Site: brandenburg
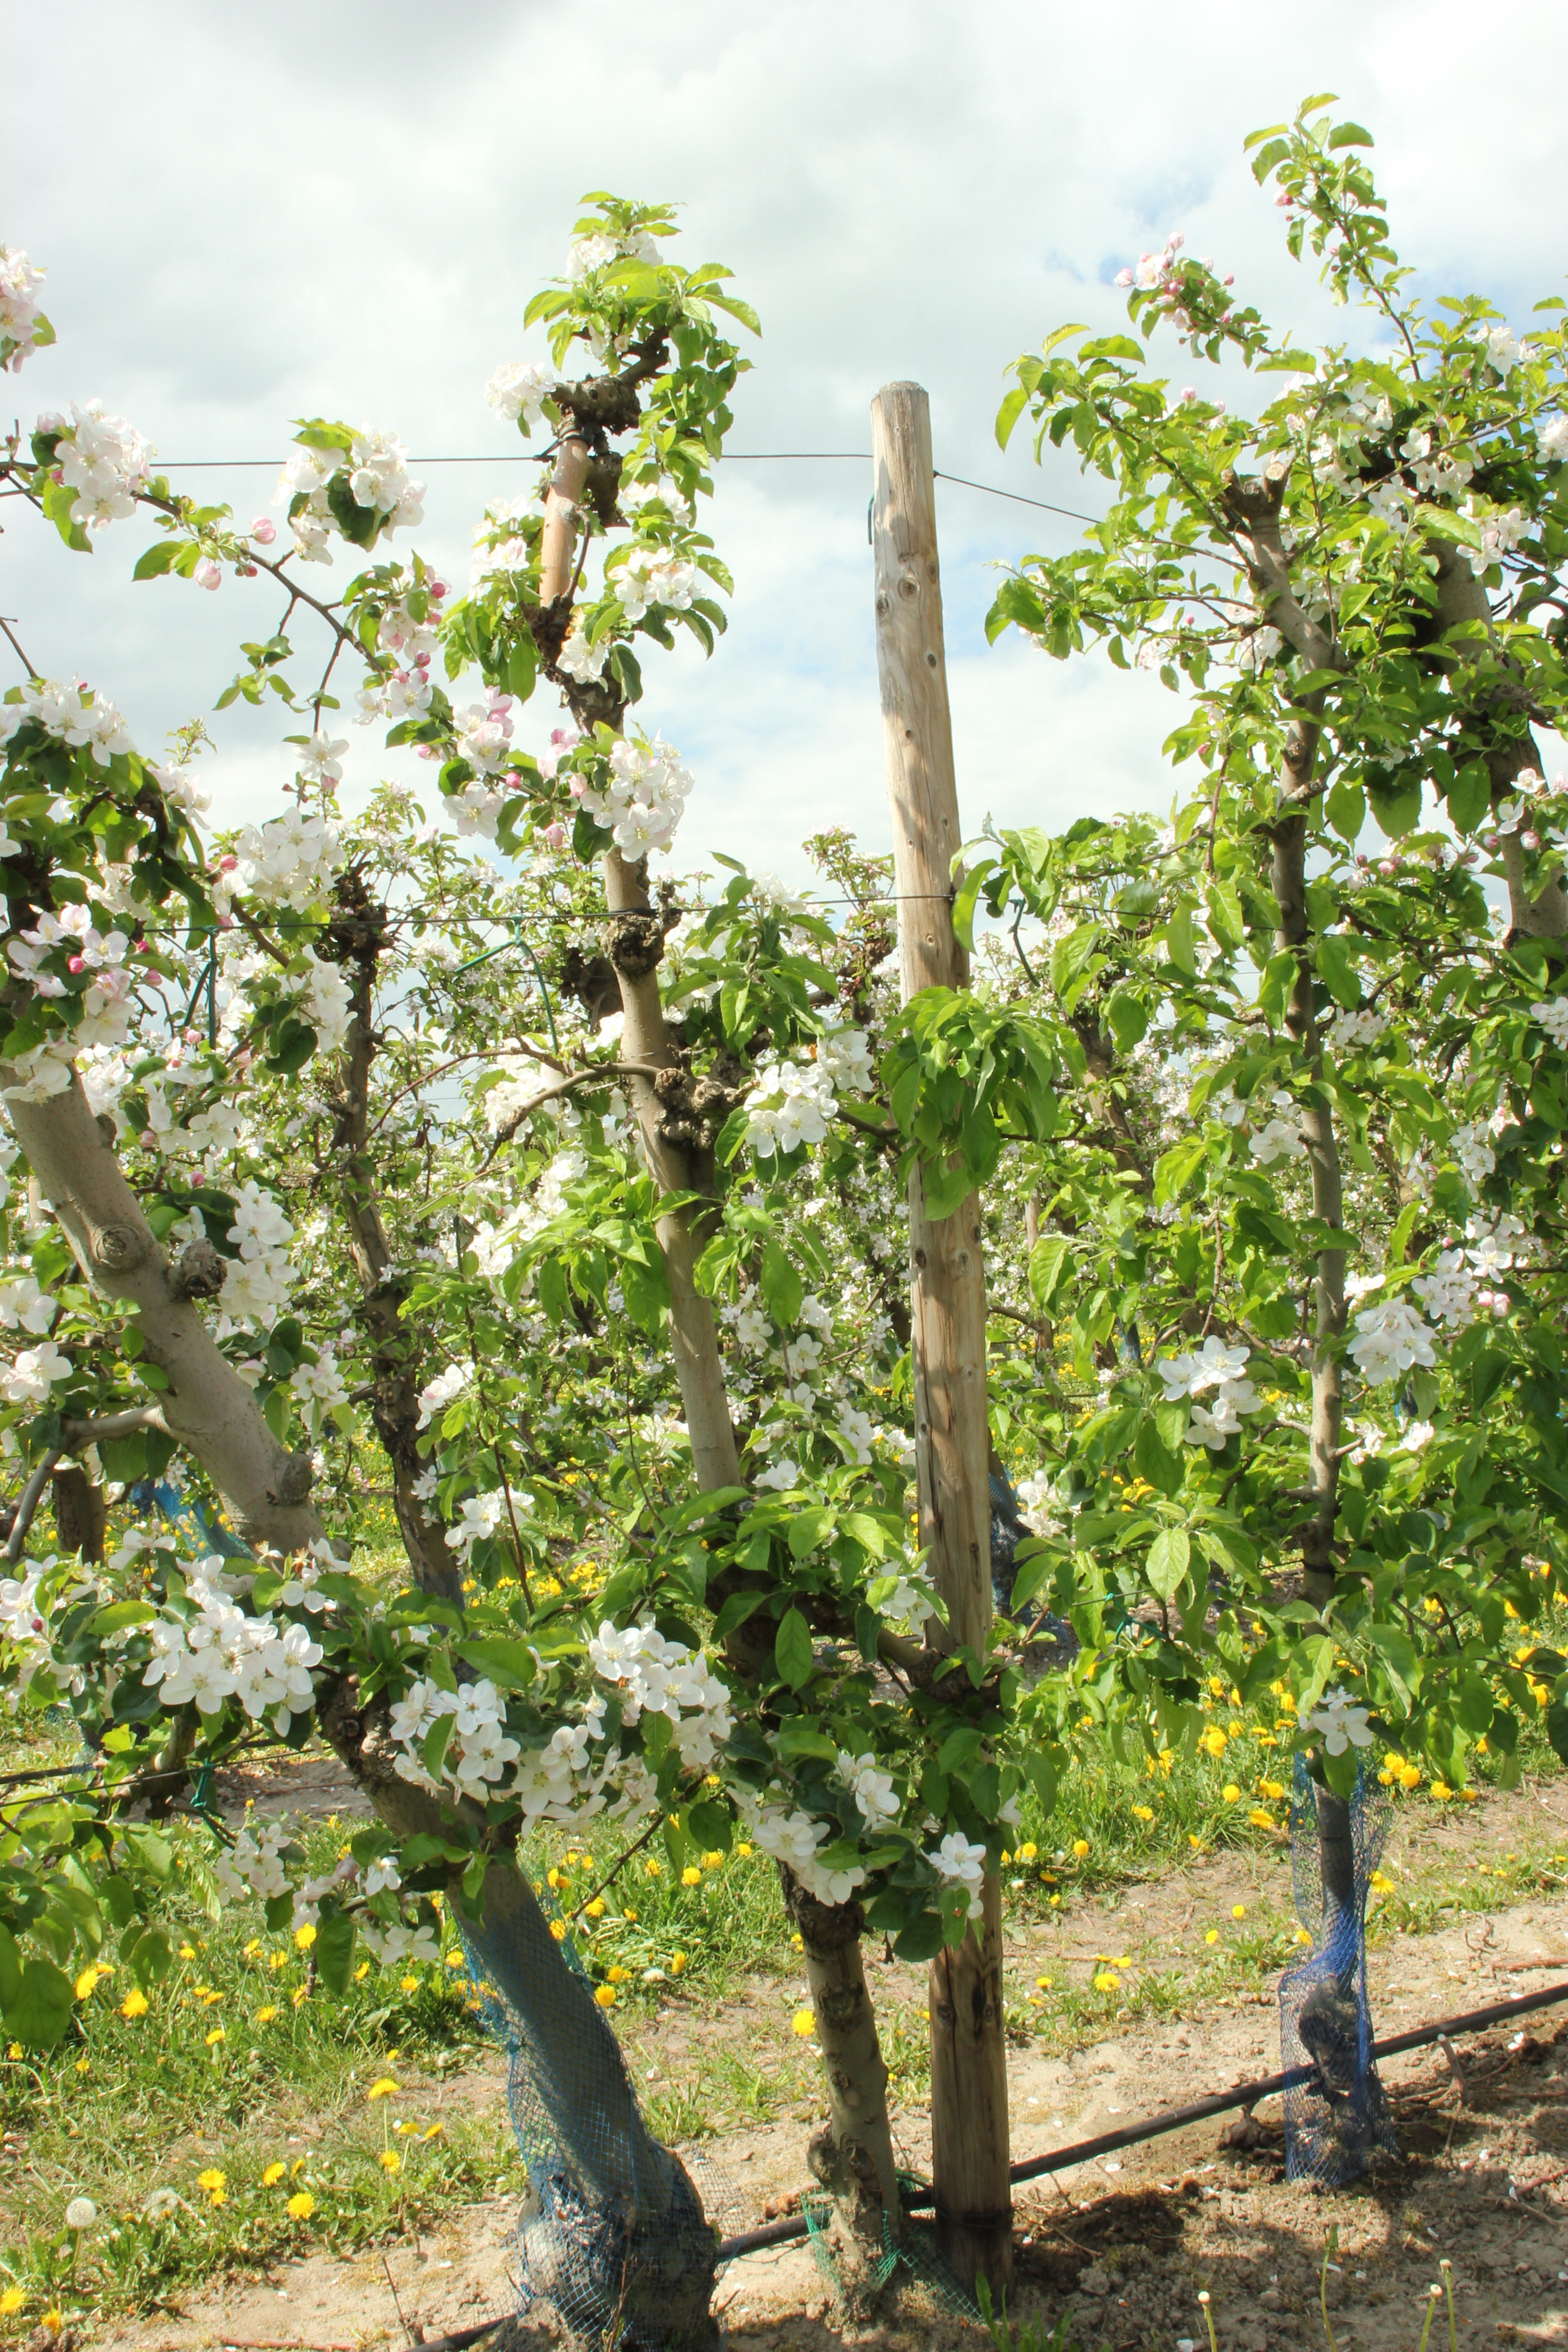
Growth stage (BBCH 65): Flowering